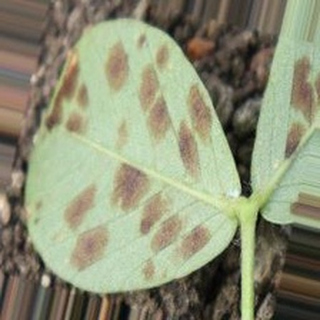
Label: groundnut_rust